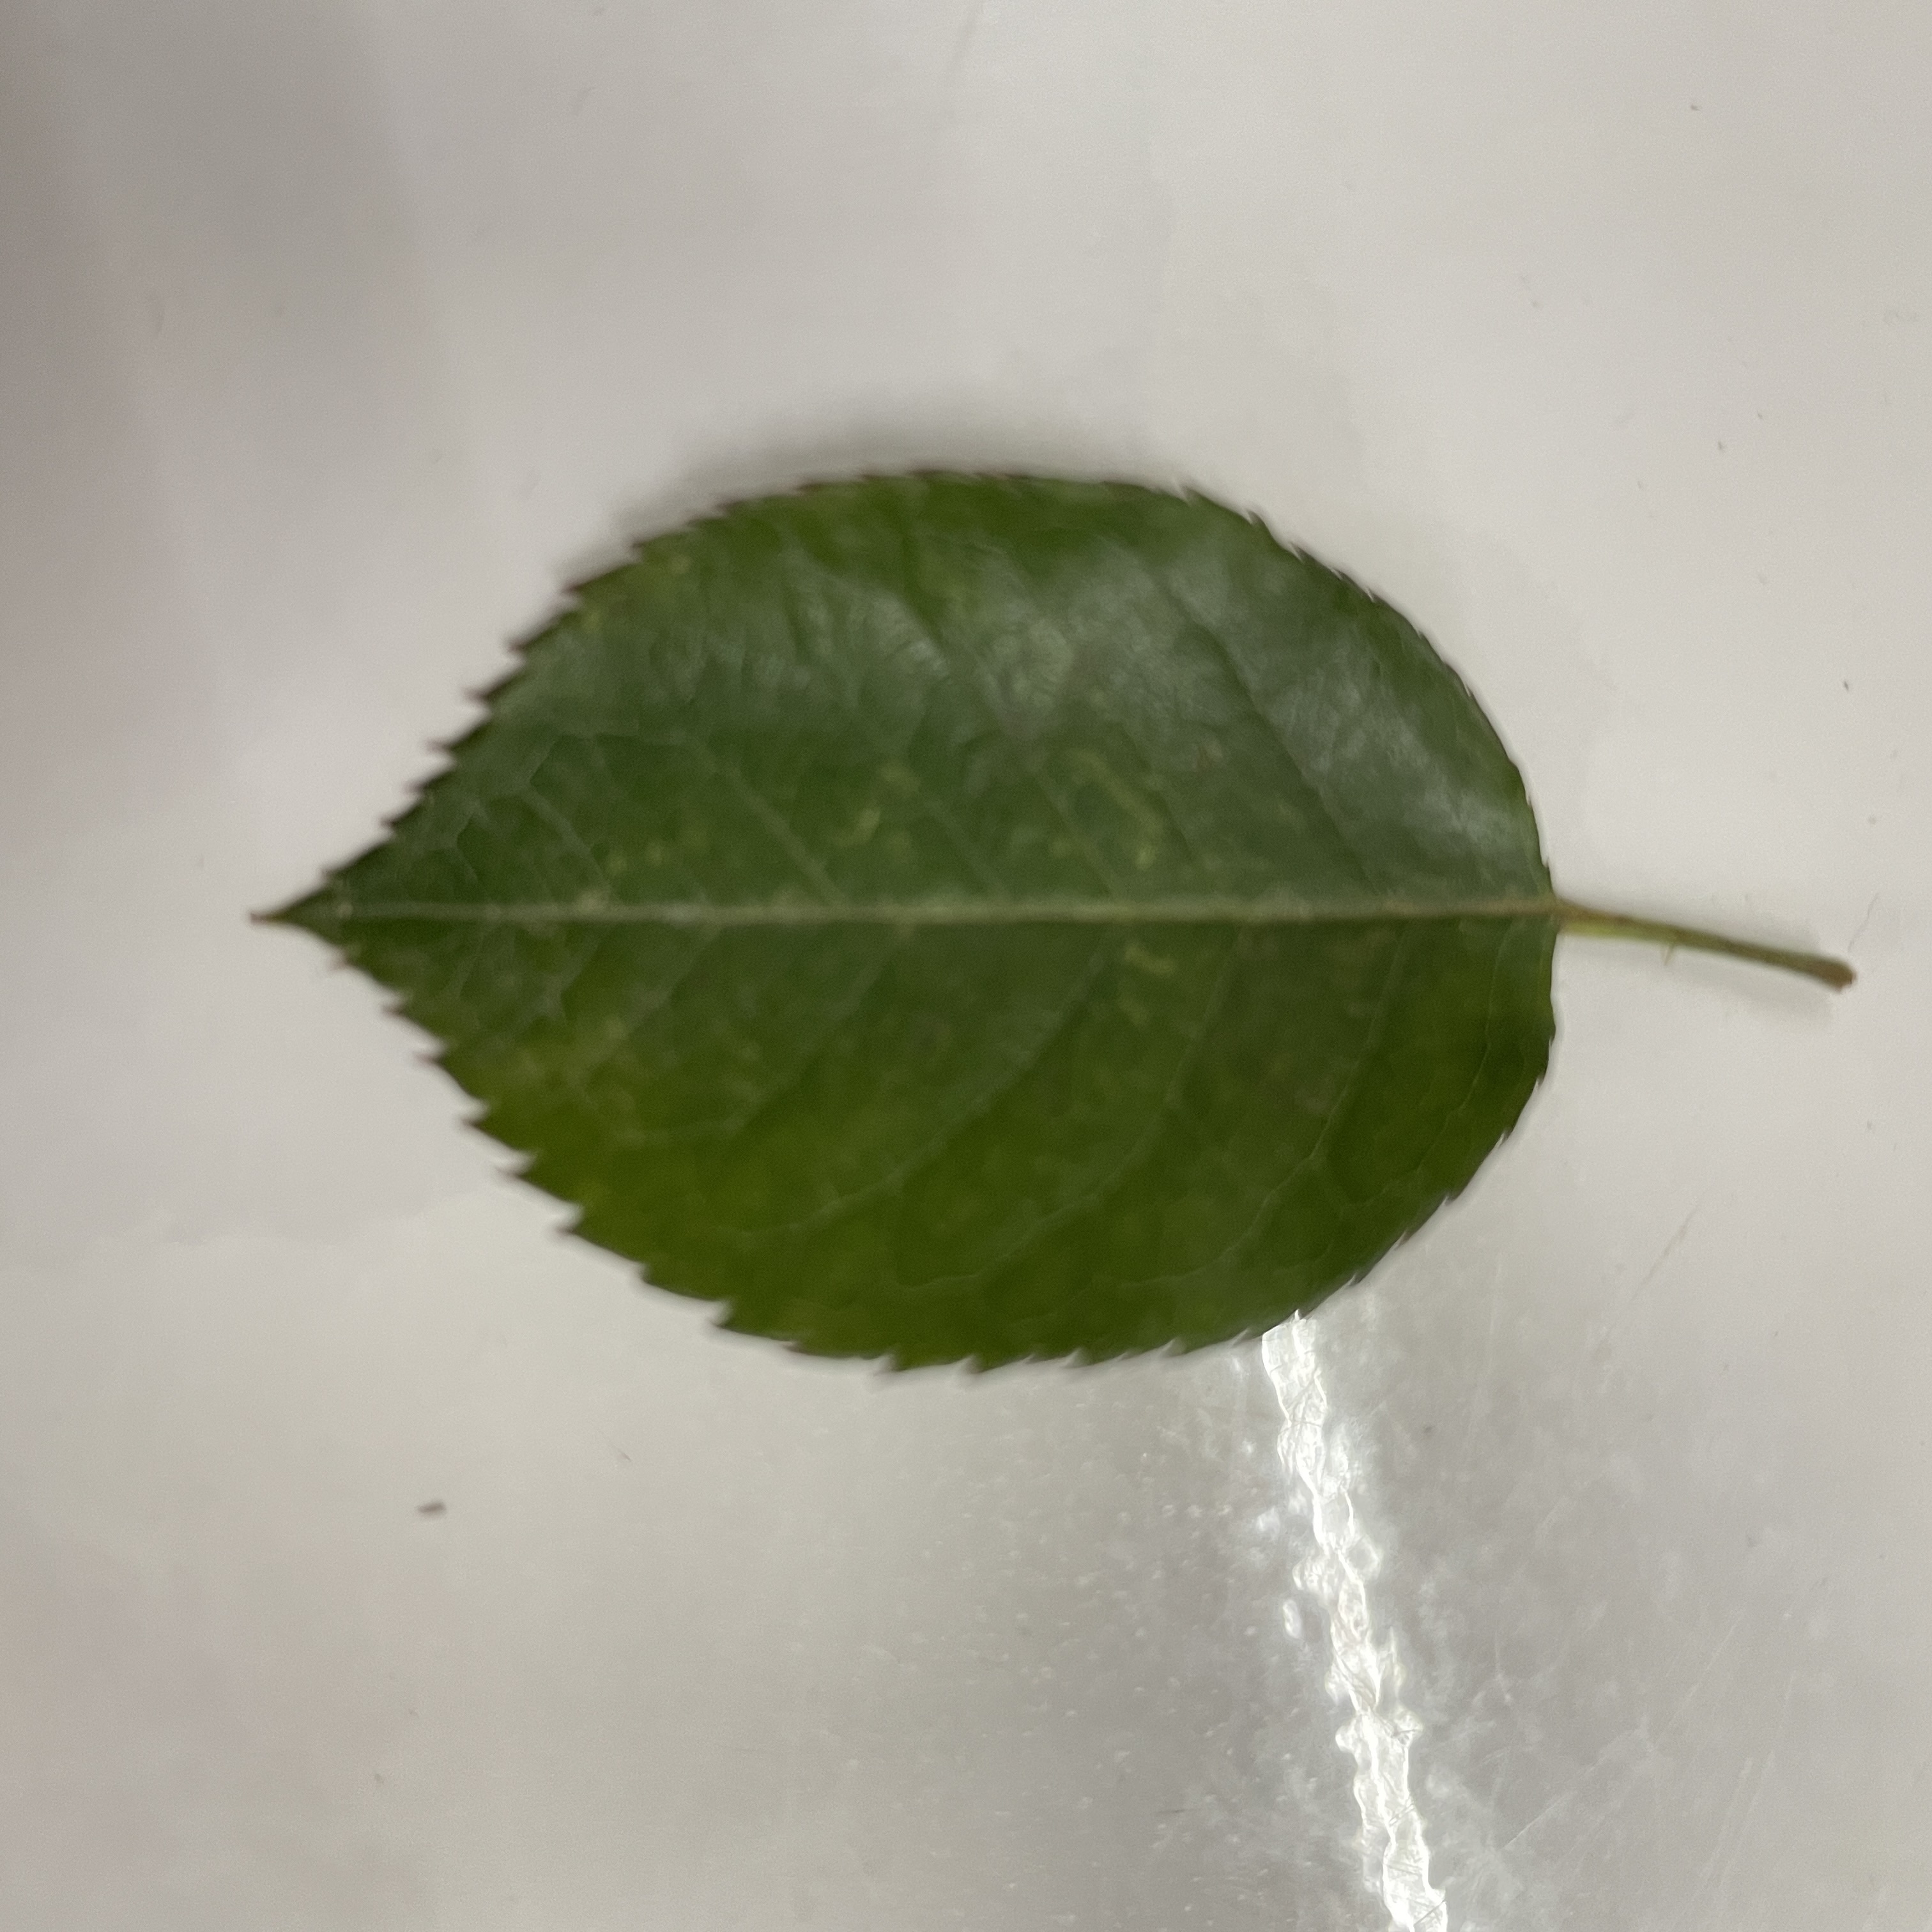
Label: Healthy Leaf